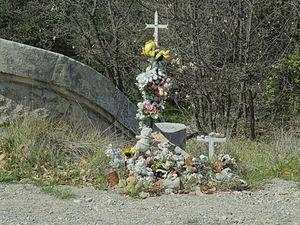
L’affaire Dominici est une affaire criminelle survenue en France. Dans la nuit du 4 au 5 août 1952, trois Anglais, Sir Jack Drummond, scientifique de 61 ans, son épouse Anne Wilbraham, 45 ans, et leur fille de 10 ans, Elizabeth, sont assassinés près de leur voiture à proximité de La Grand'Terre, la ferme de la famille Dominici, sur la commune de Lurs dans les Basses-Alpes. Le patriarche Gaston Dominici a été accusé du triple meurtre et condamné à mort sans que sa culpabilité ait jamais été clairement établie. En 1957, le président Coty a commué la peine et le 14 juillet 1960, le général de Gaulle a gracié et libéré Gaston Dominici. L'affaire fut suivie par de nombreux journalistes, tant français qu'étrangers.